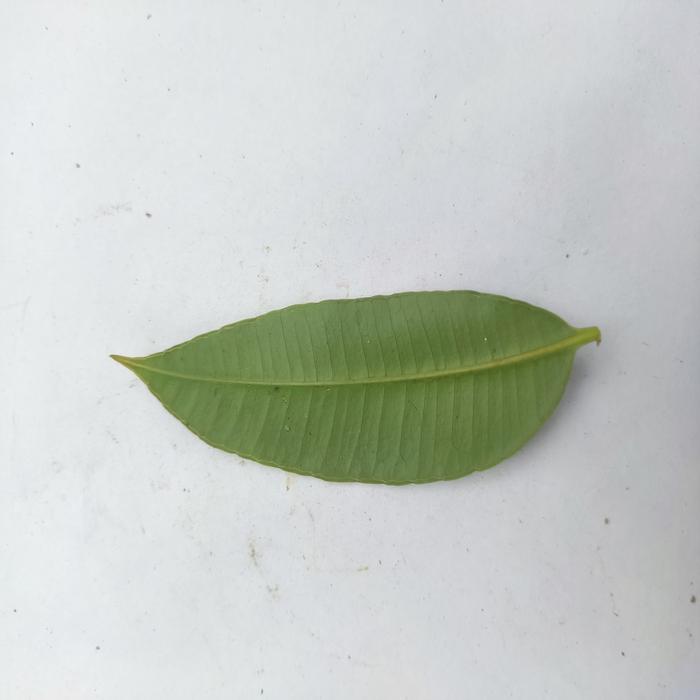
Crop: Hog Plum
Leaf condition: Heathy_Leaf